Crumpsall

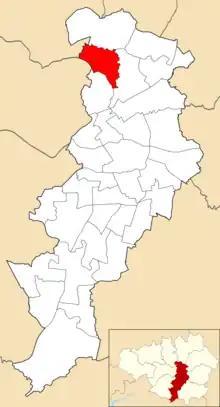
Crumpsall electoral ward within Manchester City Council.

Crumpsall is represented on Manchester City Council by two Labour Councillors, Fiaz Riasat and Nasrin Ali, with a further seat vacant following the resignation of former leader of the council Richard Leese on 4 January 2022.